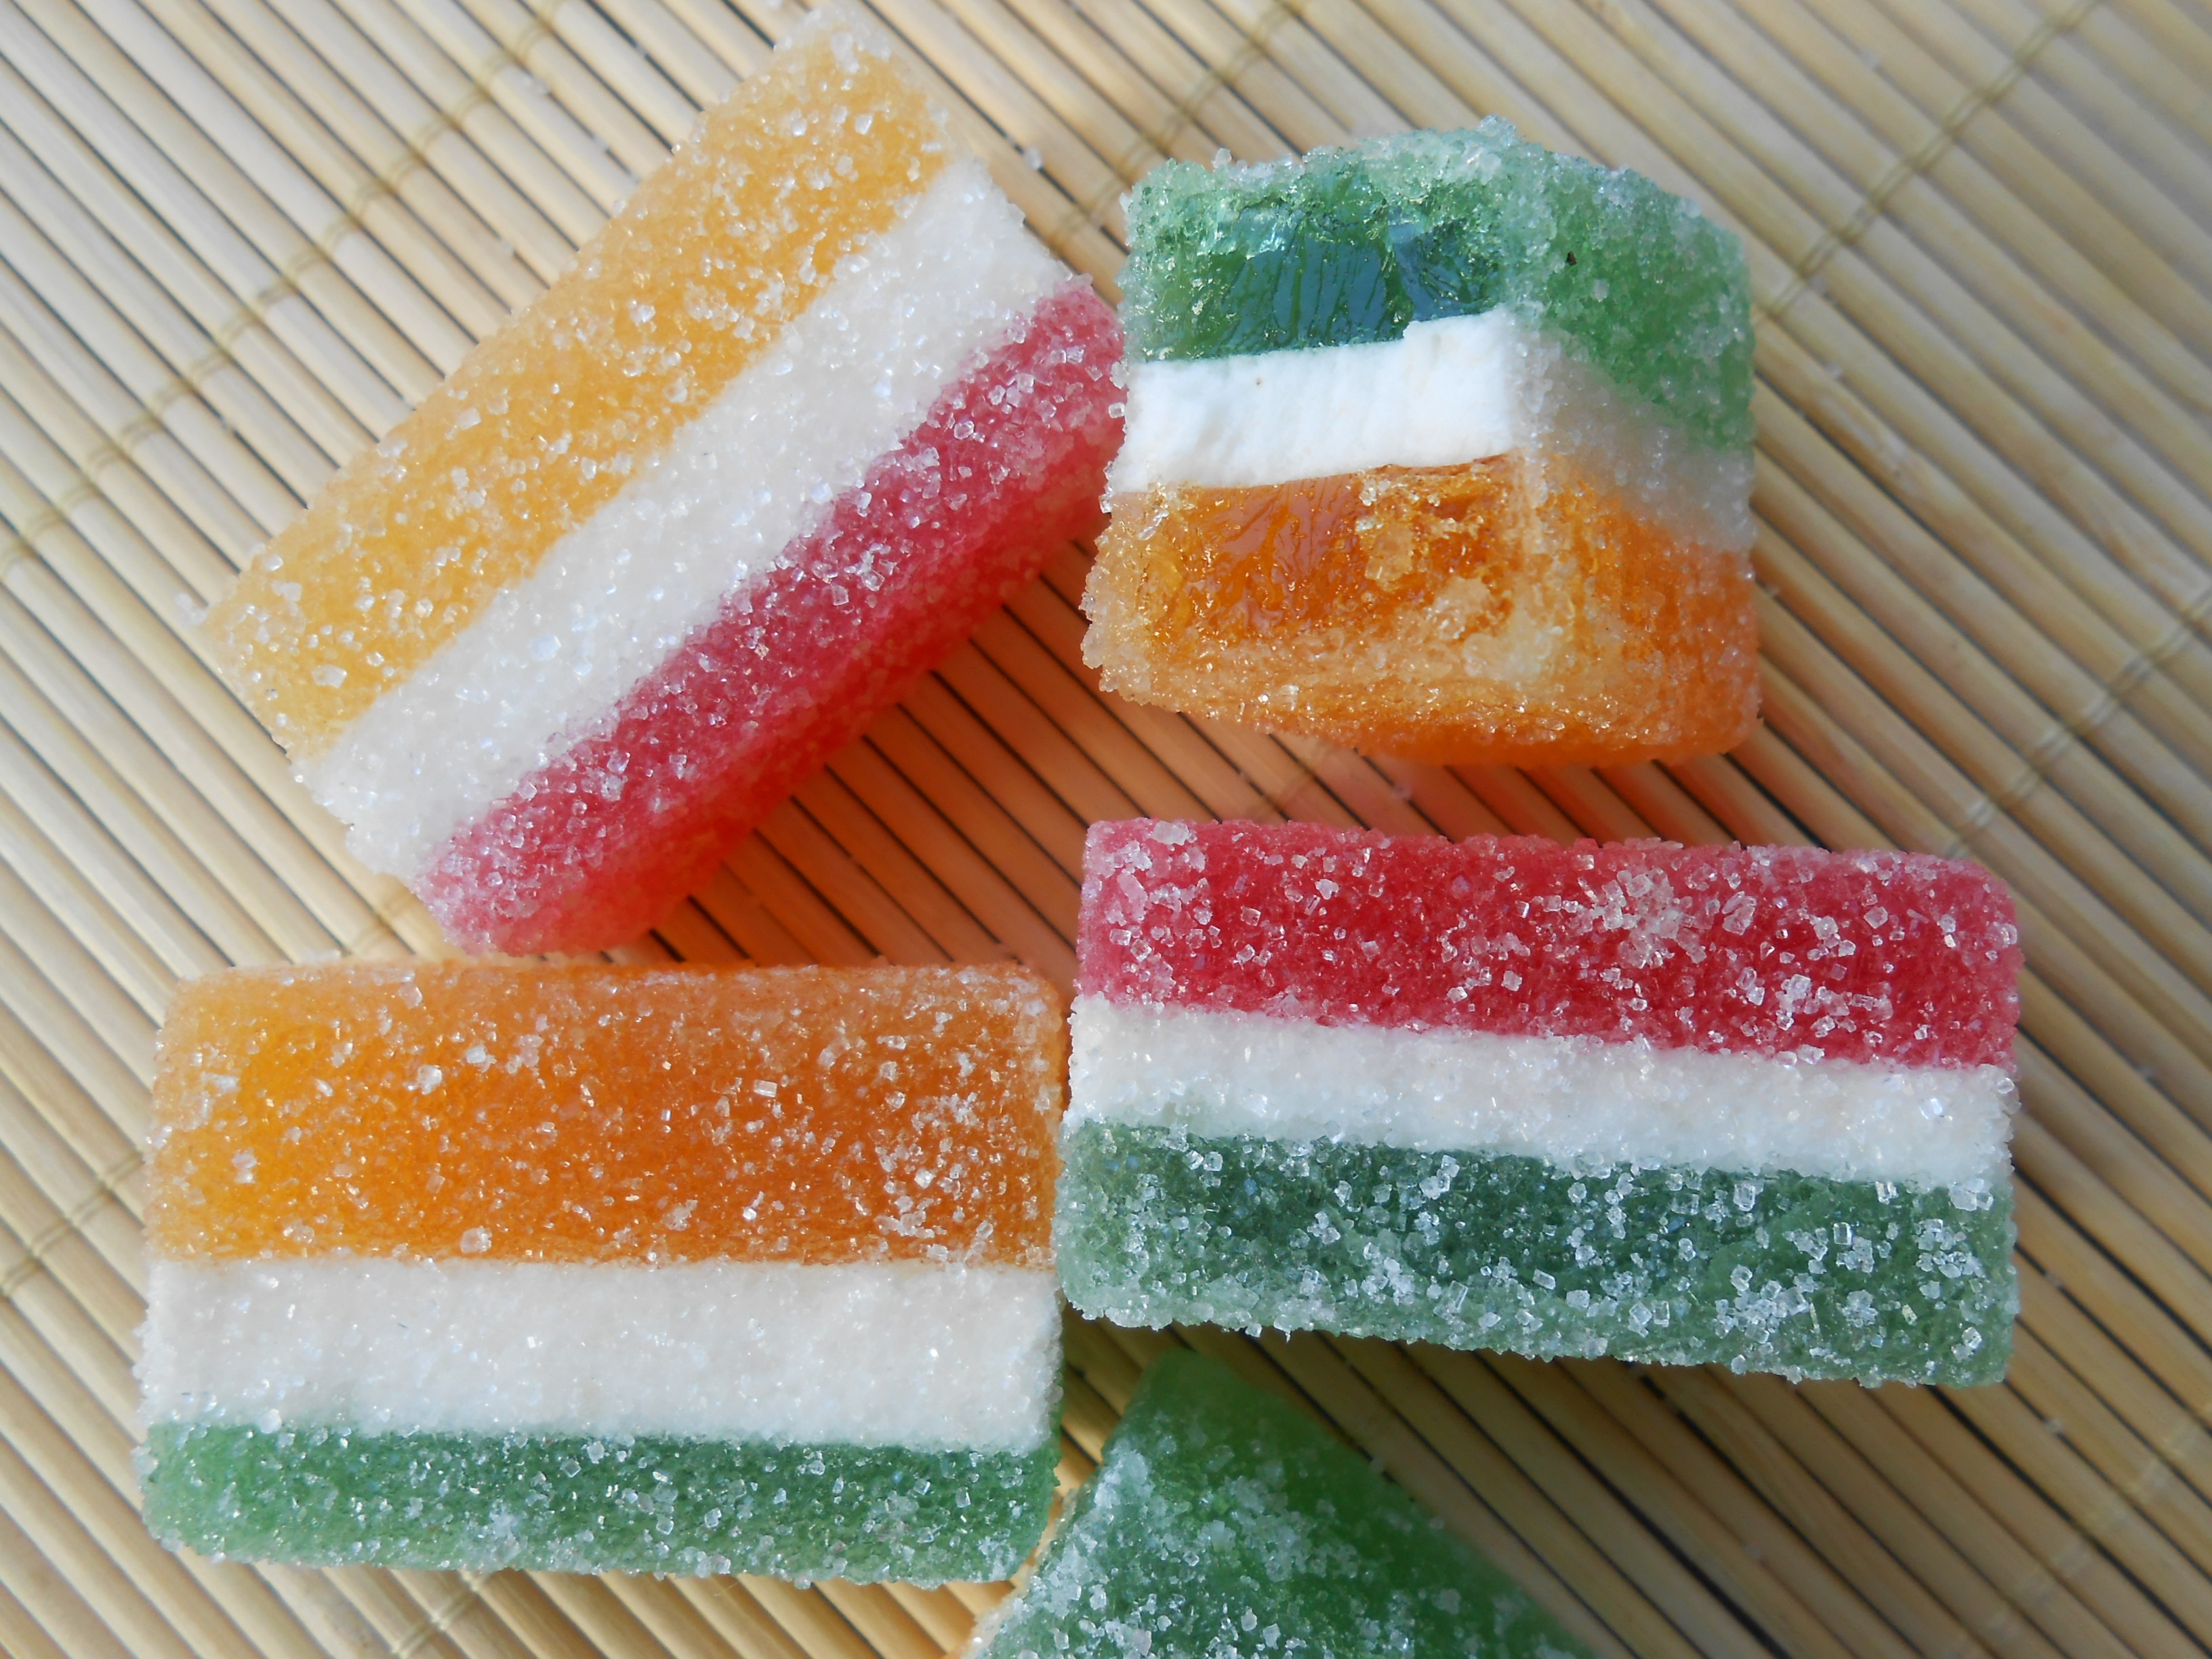
food, produce, dessert, cuisine, striped, asian food, sweets, multi color, strata, marmalade, gumdrop, gelatin dessert